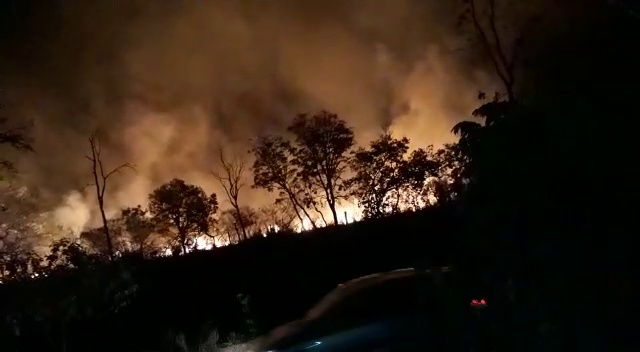
Fire: yes
Smoke: yes